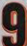
Number: 9